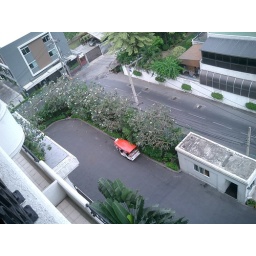
I took this photo from my balcony and the red tuk tuk runs around everyday